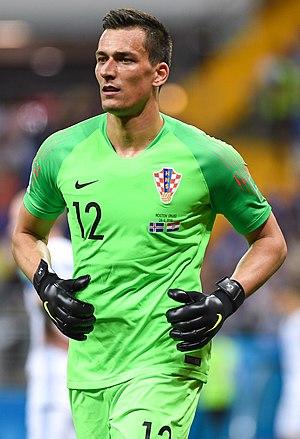
Lovre Kalinić, né le 3 avril 1990 à Split en Yougoslavie, est un footballeur international croate qui évolue au poste de gardien de but à Aston Villa.